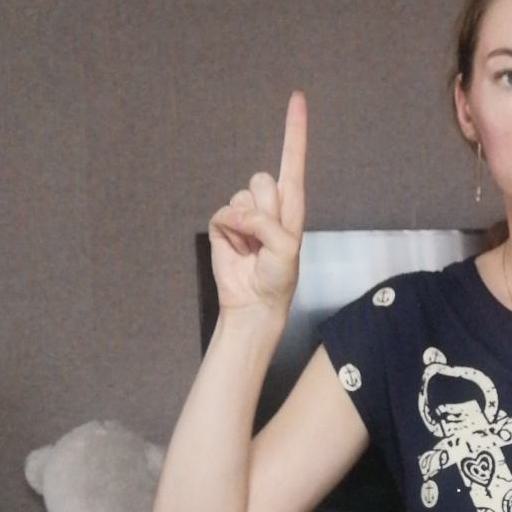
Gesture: one